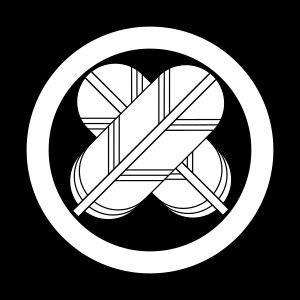
La plume, élément caractéristique de la classe des oiseaux, est une production tégumentaire complexe constituée de β-kératine. Comme les poils, les écailles, les ongles, les griffes ou les sabots, les plumes sont des phanères.